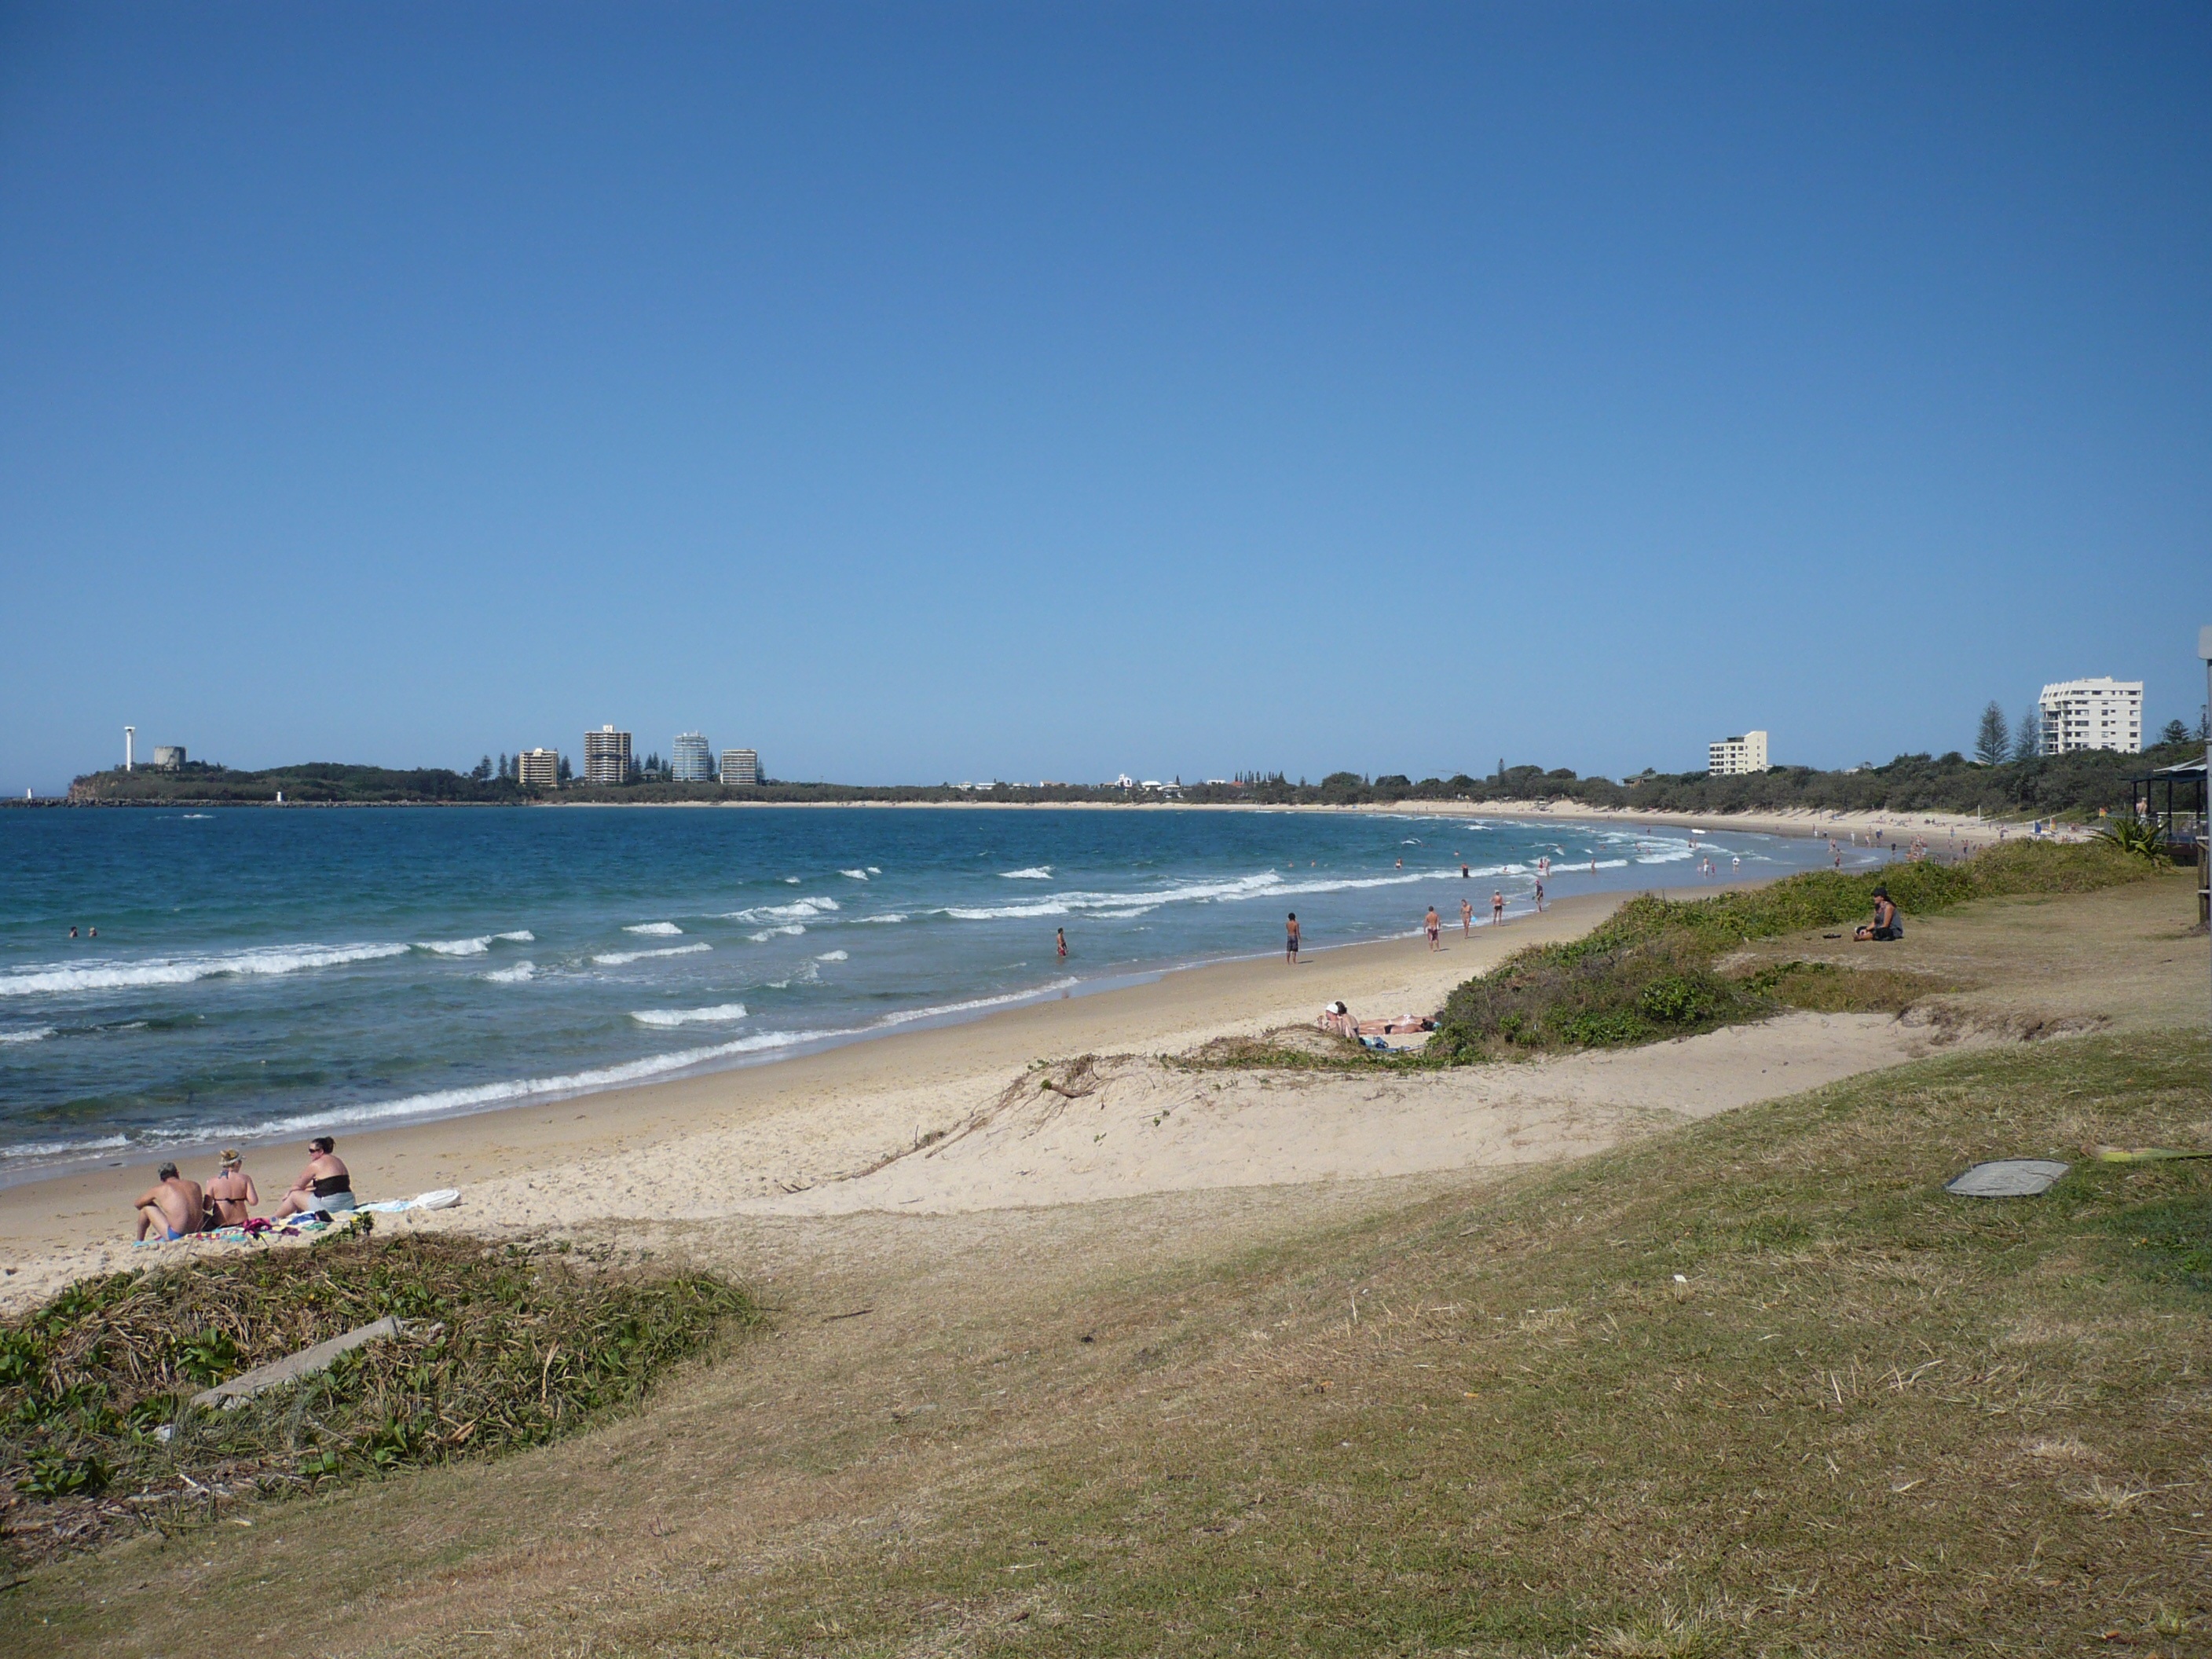
beach, sea, coast, sand, ocean, shore, wave, walkway, summer, vacation, tourist, cliff, cove, bay, terrain, body of water, blue sky, marine, cape, sea sand, public holiday